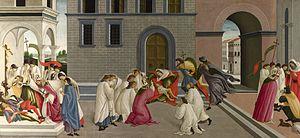
Les Scènes de la vie de saint Zénobe est une série de quatre peintures de Sandro Botticelli exécutées entre 1500 et 1505.